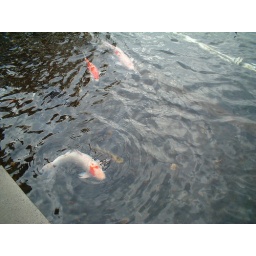
A few fish in one of the fountains, swimming towards food the person sitting next to me has dropped in.